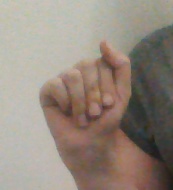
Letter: saad